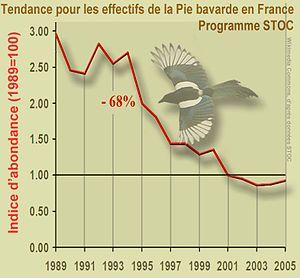
Indice de régression globale (malgré augmentation dans les villes) des populations d’oiseaux communs, pour la pie bavarde (Pica pica), selon le Programme STOC
La Pie bavarde est l'une des grandes espèces de corvidés parmi les plus répandues en Europe et dans une grande partie de l'Asie. Les pies peuvent aisément être identifiées grâce à leur morphologie et à leur plumage noir et blanc caractéristique. Il existe 13 sous-espèces de pie bavarde.